Red Right Hand

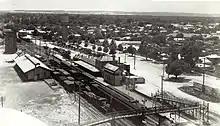
The town described in the song is loosely based on Cave's hometown of Wangaratta. (Pictured: Wangaratta railway station, 1954).

The liner notes for "Murder Ballads" state that the phrase "red right hand" is from a line in John Milton's epic poem "Paradise Lost" that refers to divine vengeance. The opening song on the album, "Song of Joy," states of a murderer: "It seems he has done many, many more, / quotes John Milton on the walls in the victim's blood. / The police are investigating at tremendous cost. / In my house he wrote 'his red right hand'. / That, I'm told, is from "Paradise Lost"."